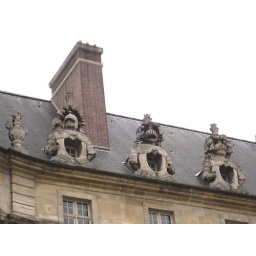
Desperately wish my bedroom window was in a knight's stomach.